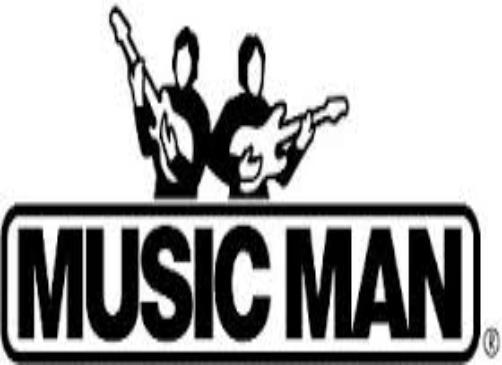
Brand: music man-2
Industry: Leisure